Lasiopetalum baueri

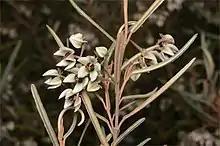
White form

Lasiopetalum baueri, commonly known as slender velvet bush, is a species of flowering plant in the family Malvaceae and is endemic to south-eastern Australia. It is a small, greyish shrub with more or less linear to narrowly oblong or narrowly elliptic leaves and groups of white or pink flowers.